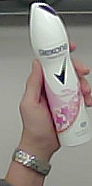
Product: rexona_spray